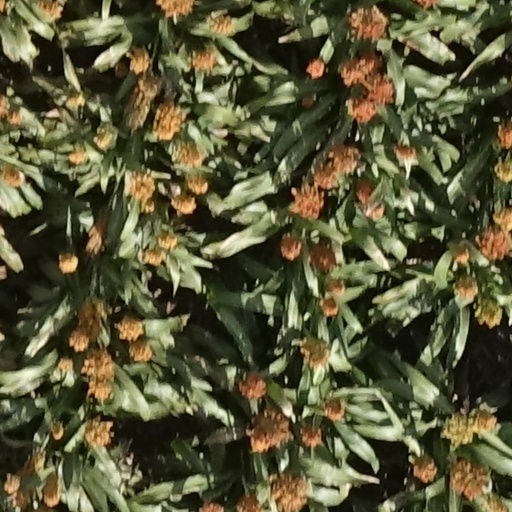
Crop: sorghum